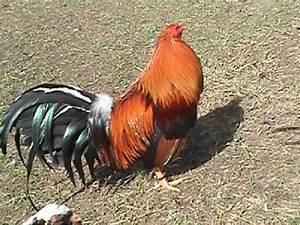
chicken